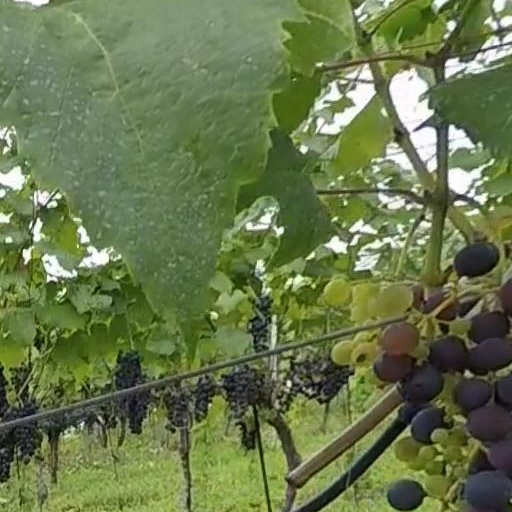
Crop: grape